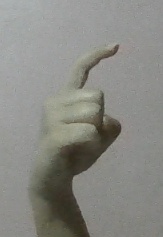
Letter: ra